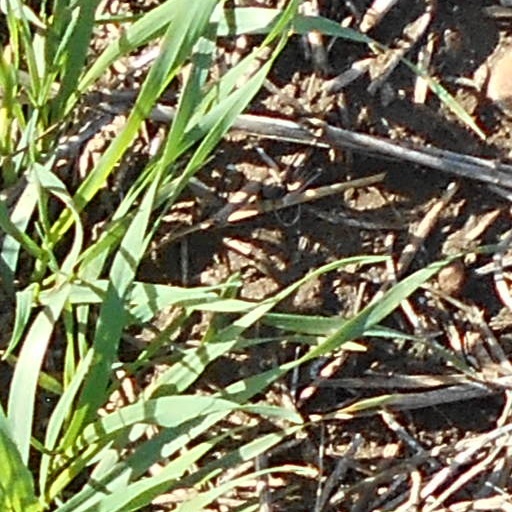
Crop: wheat